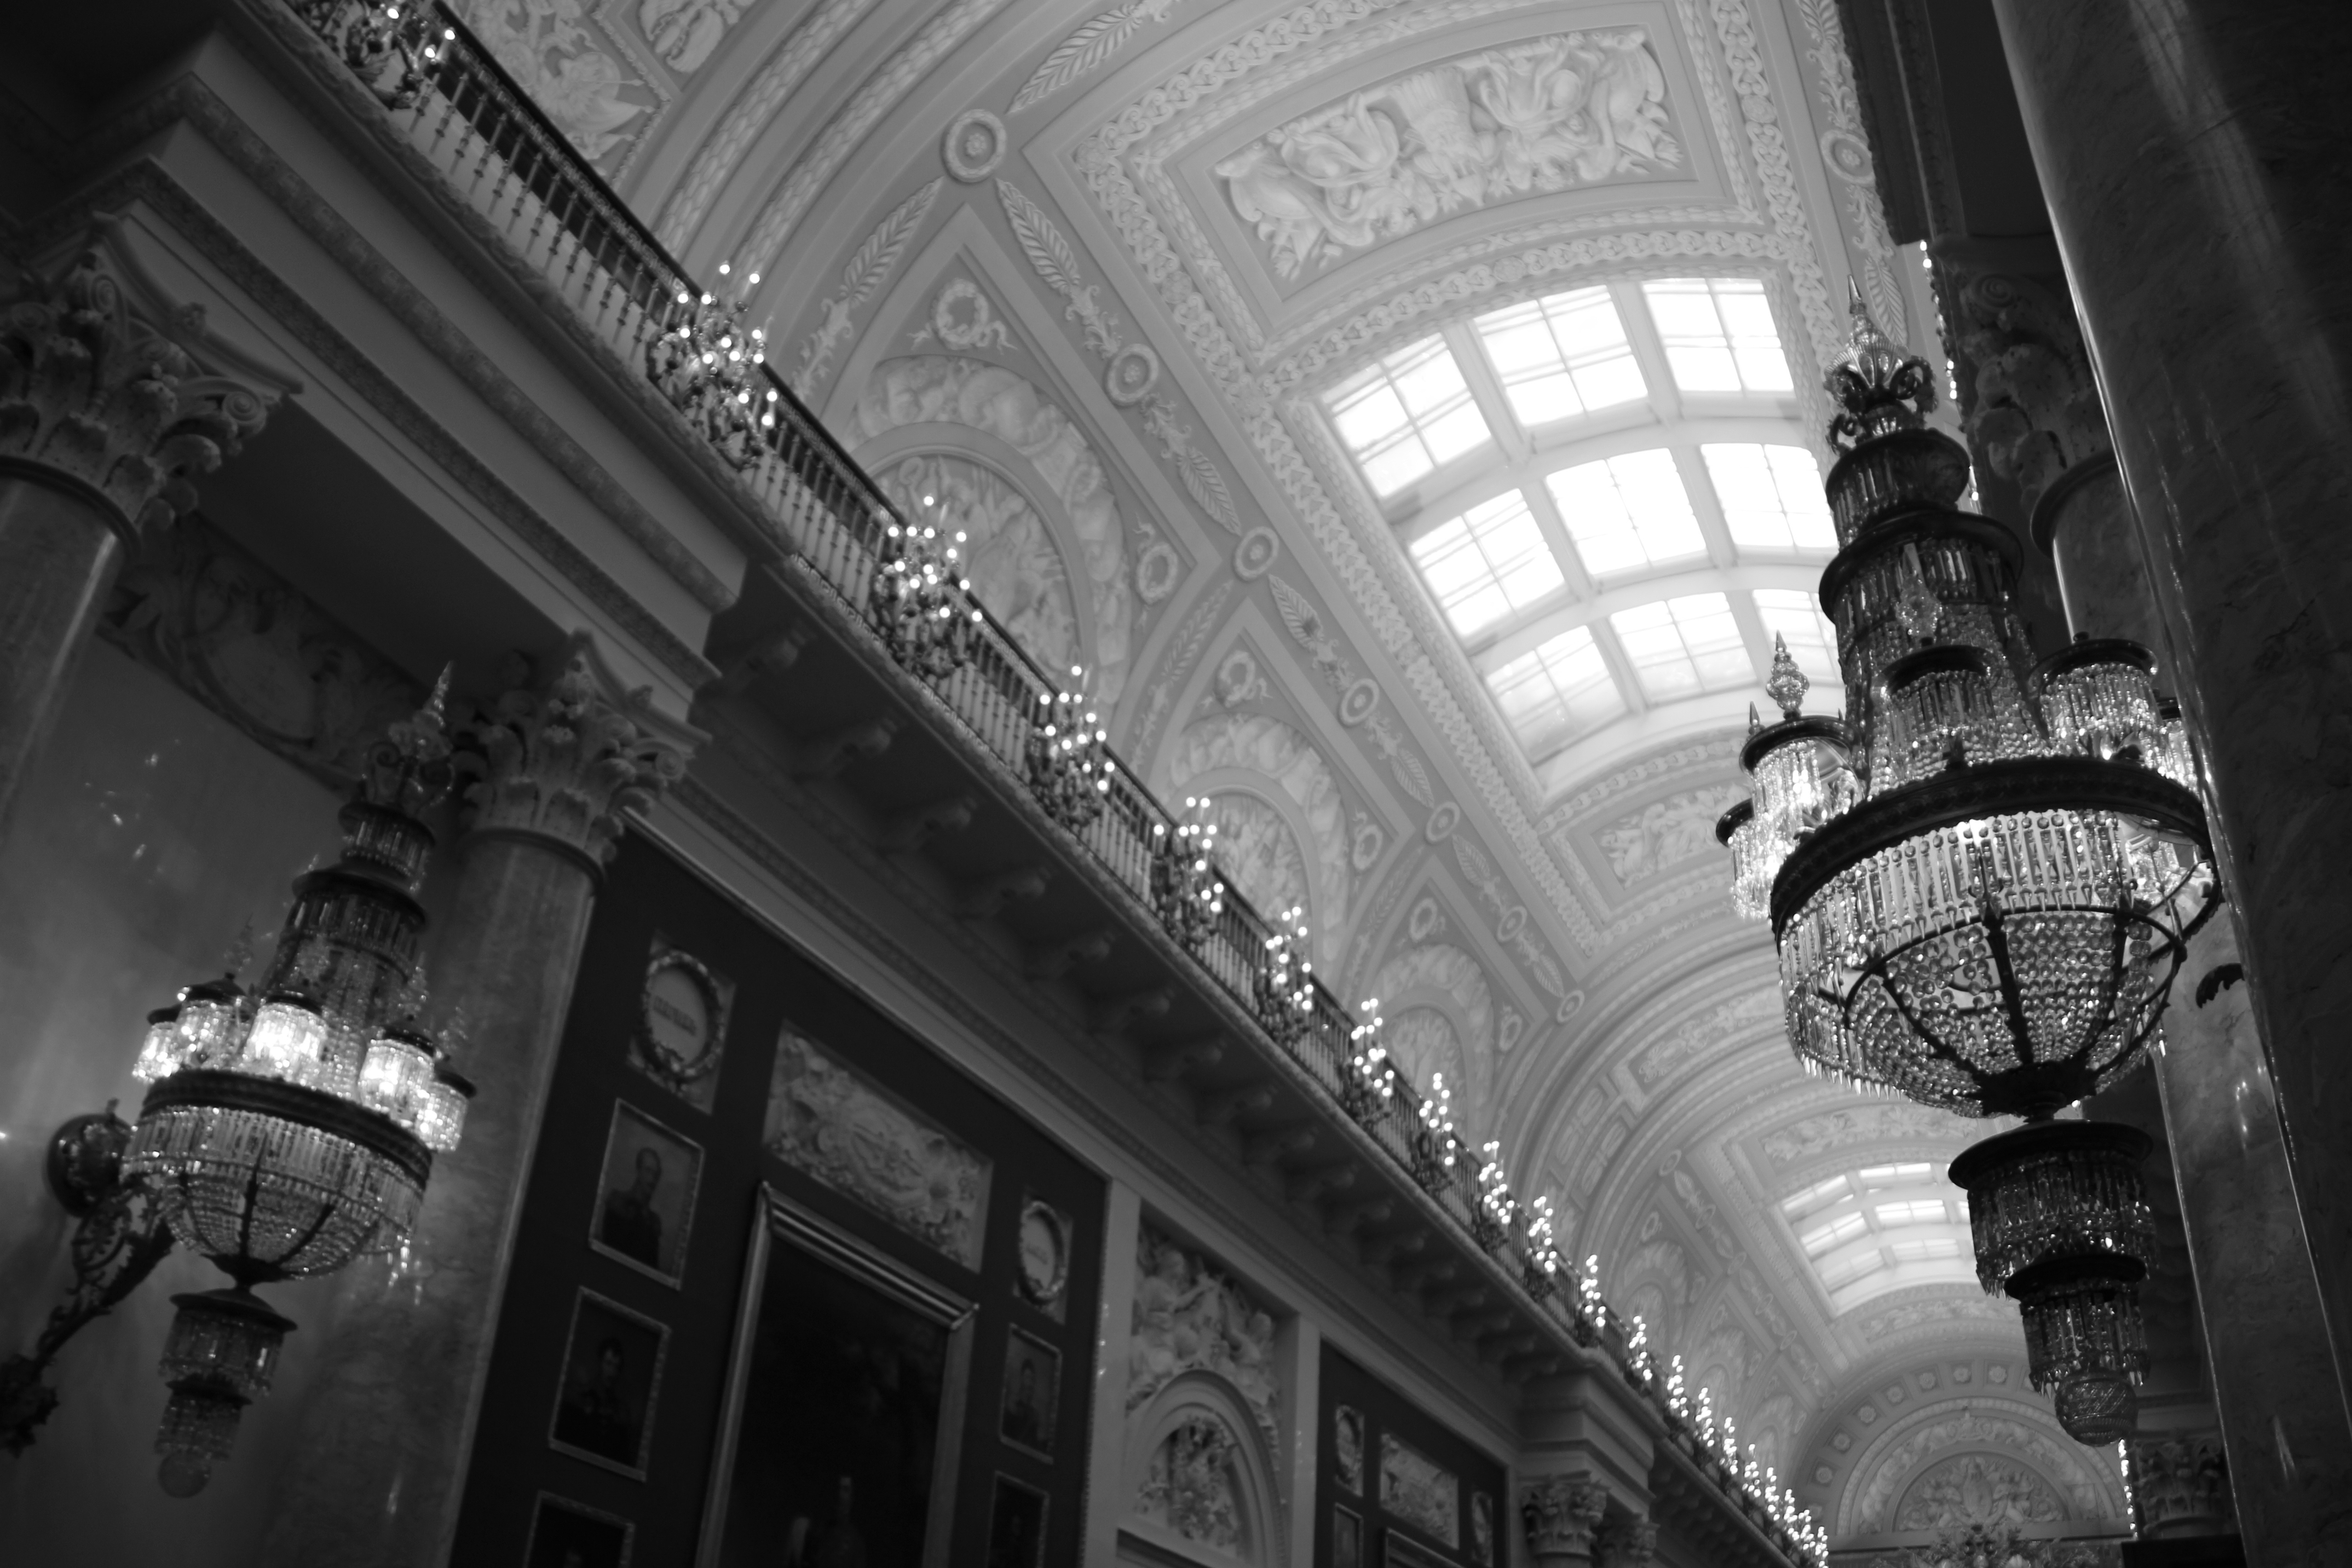
light, black and white, white, night, photography, darkness, black, monochrome, lighting, symmetry, shape, urban area, monochrome photography, film noir